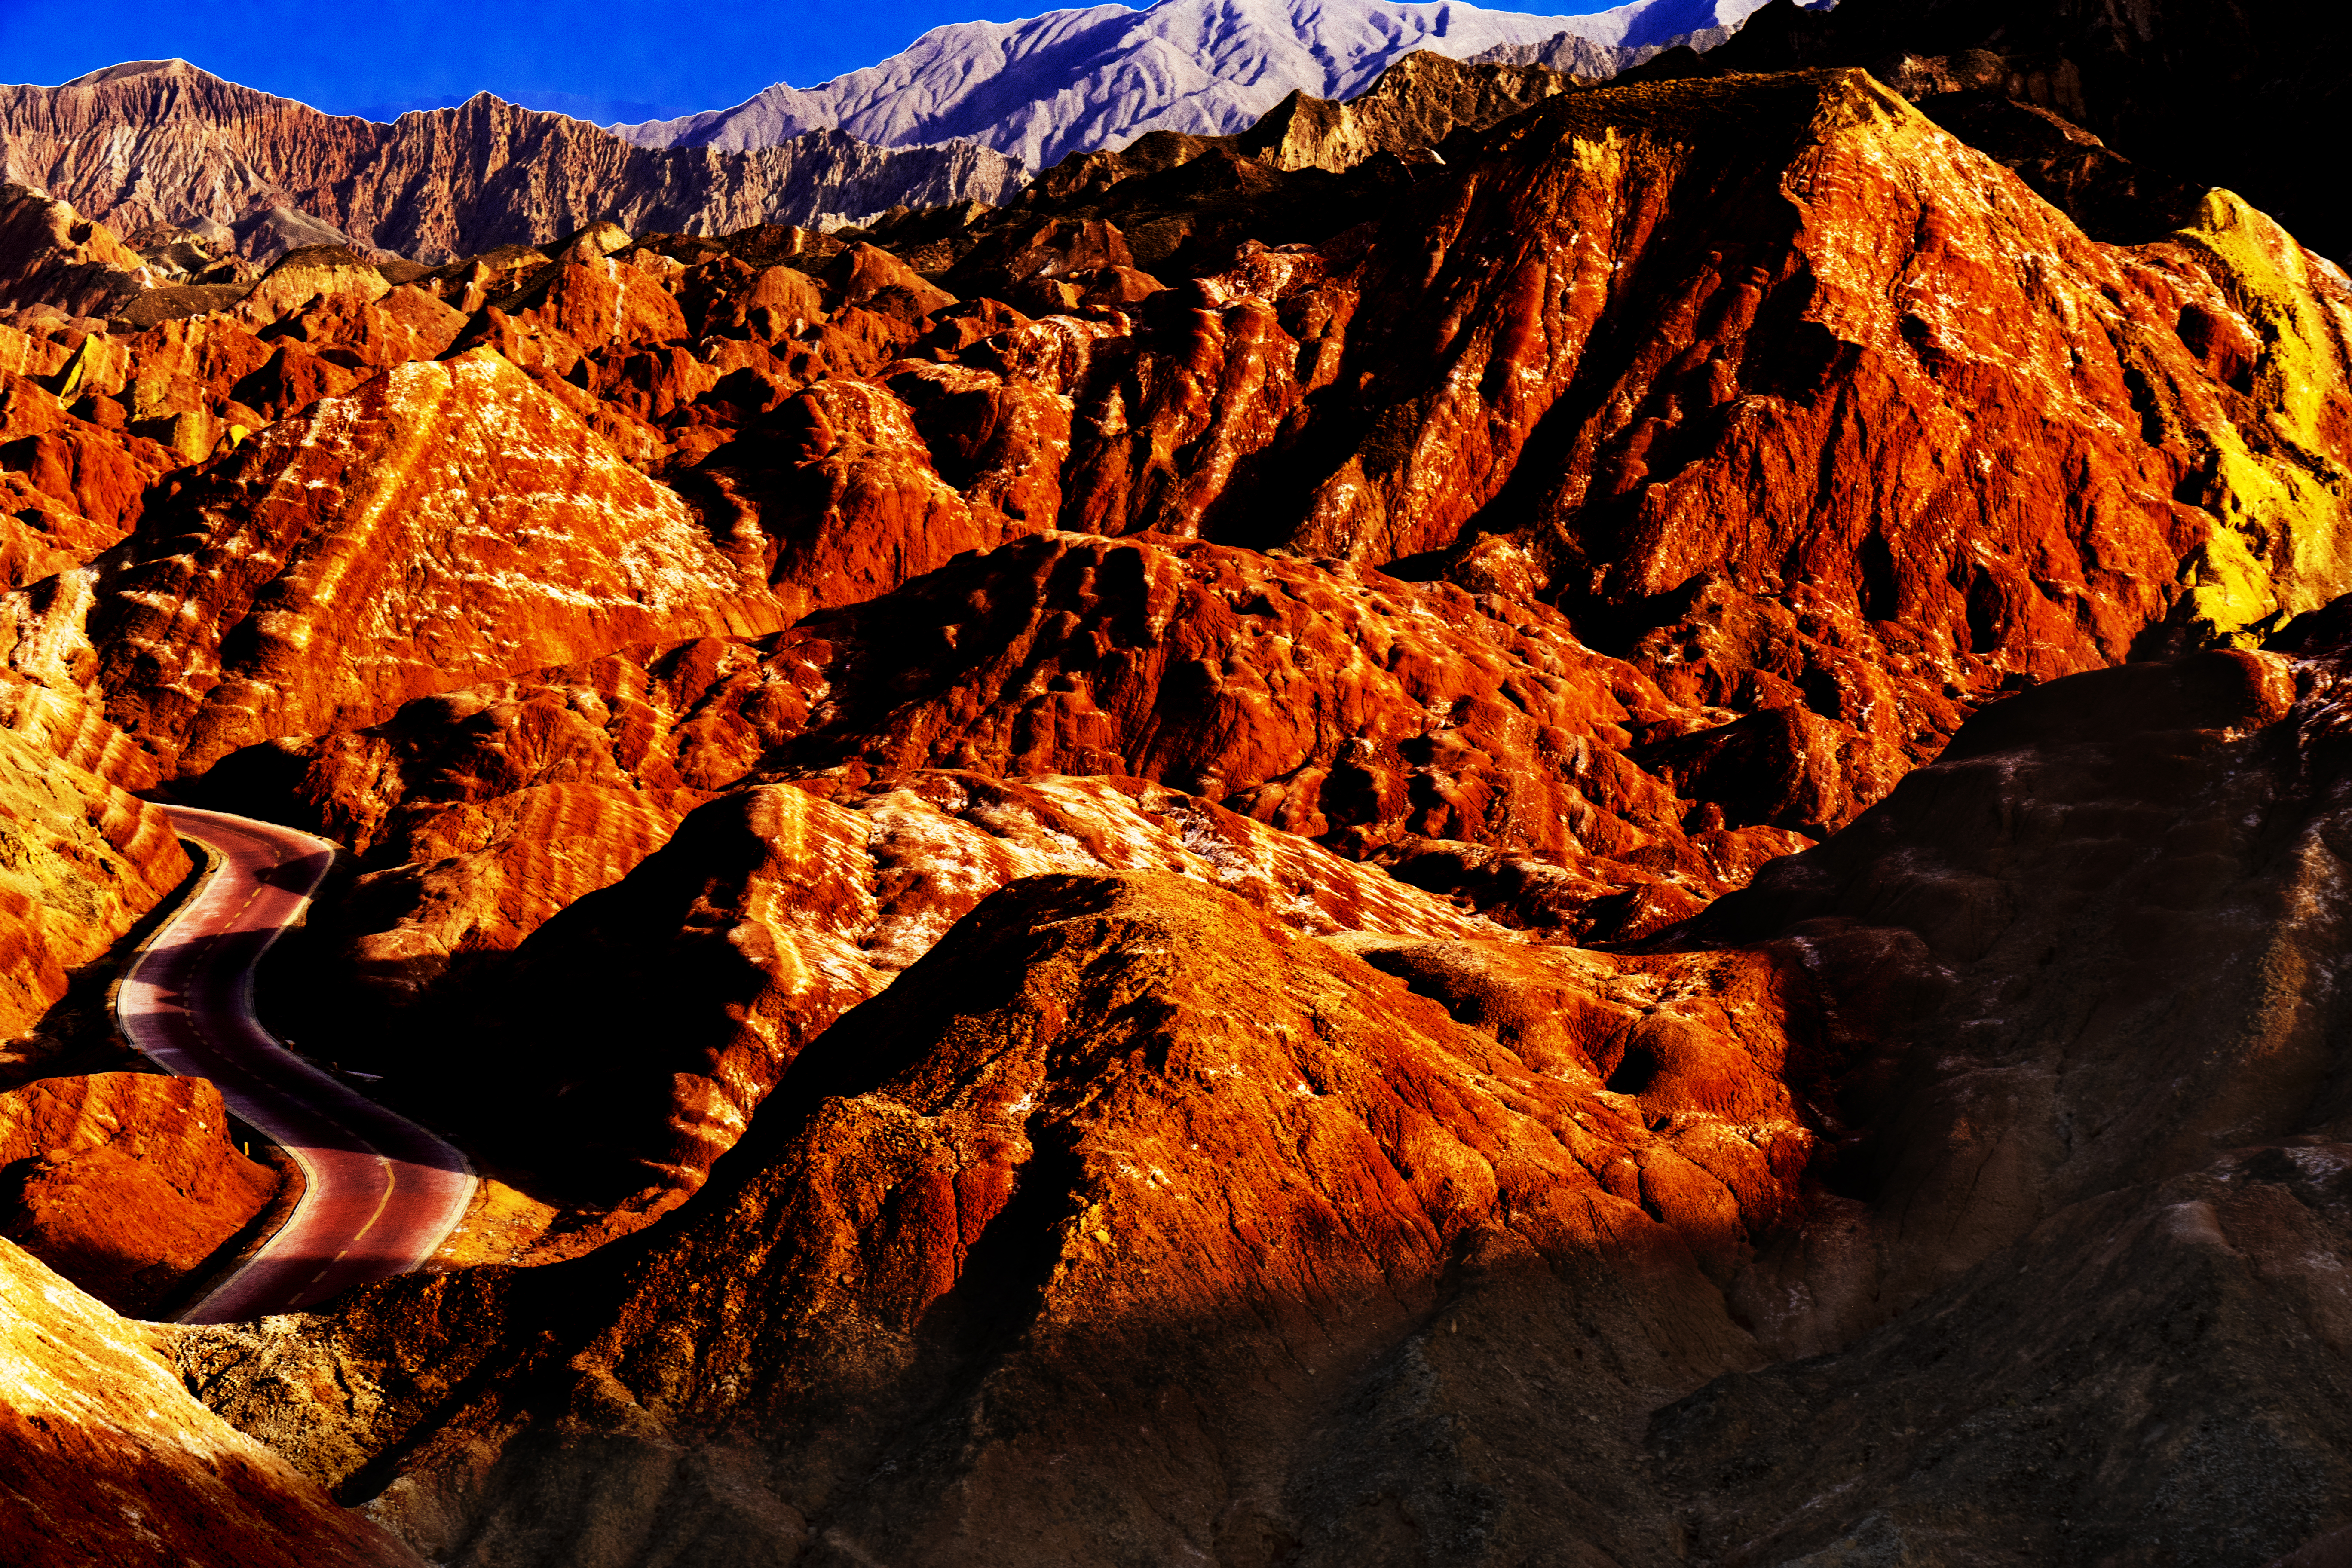
colorful, danxia, plant, mountain, natural landscape, wood, bedrock, terrain, woody plant, tree, mountainous landforms, landscape, formation, geological phenomenon, trunk, outcrop, larch, mountain range, slope, sky, deciduous, plateau, geology, badlands, hill, rock, conifer, batholith, erosion, soil, valley, heat, massif, autumn, escarpment, fault, wadi, pine family, intrusion, summit, forest